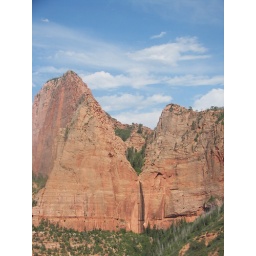
The little triangle of trees in the crotch of the mountains is called a Hanging Valley